Pickguard

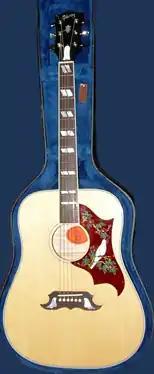
A Gibson Dove acoustic guitar, with an ornately-decorated tortoiseshell pickguard.

A pickguard (also known as a scratchplate) is a piece of plastic or other (often laminated) material that is placed on the body of a guitar, mandolin or similar plucked string instrument. The main purpose of the pickguard is to protect the guitar's finish from being scratched by the nails of the picking hand, as it was included on guitars not played with a plectrum. The pick does not normally contact that part of the guitar when used correctly.